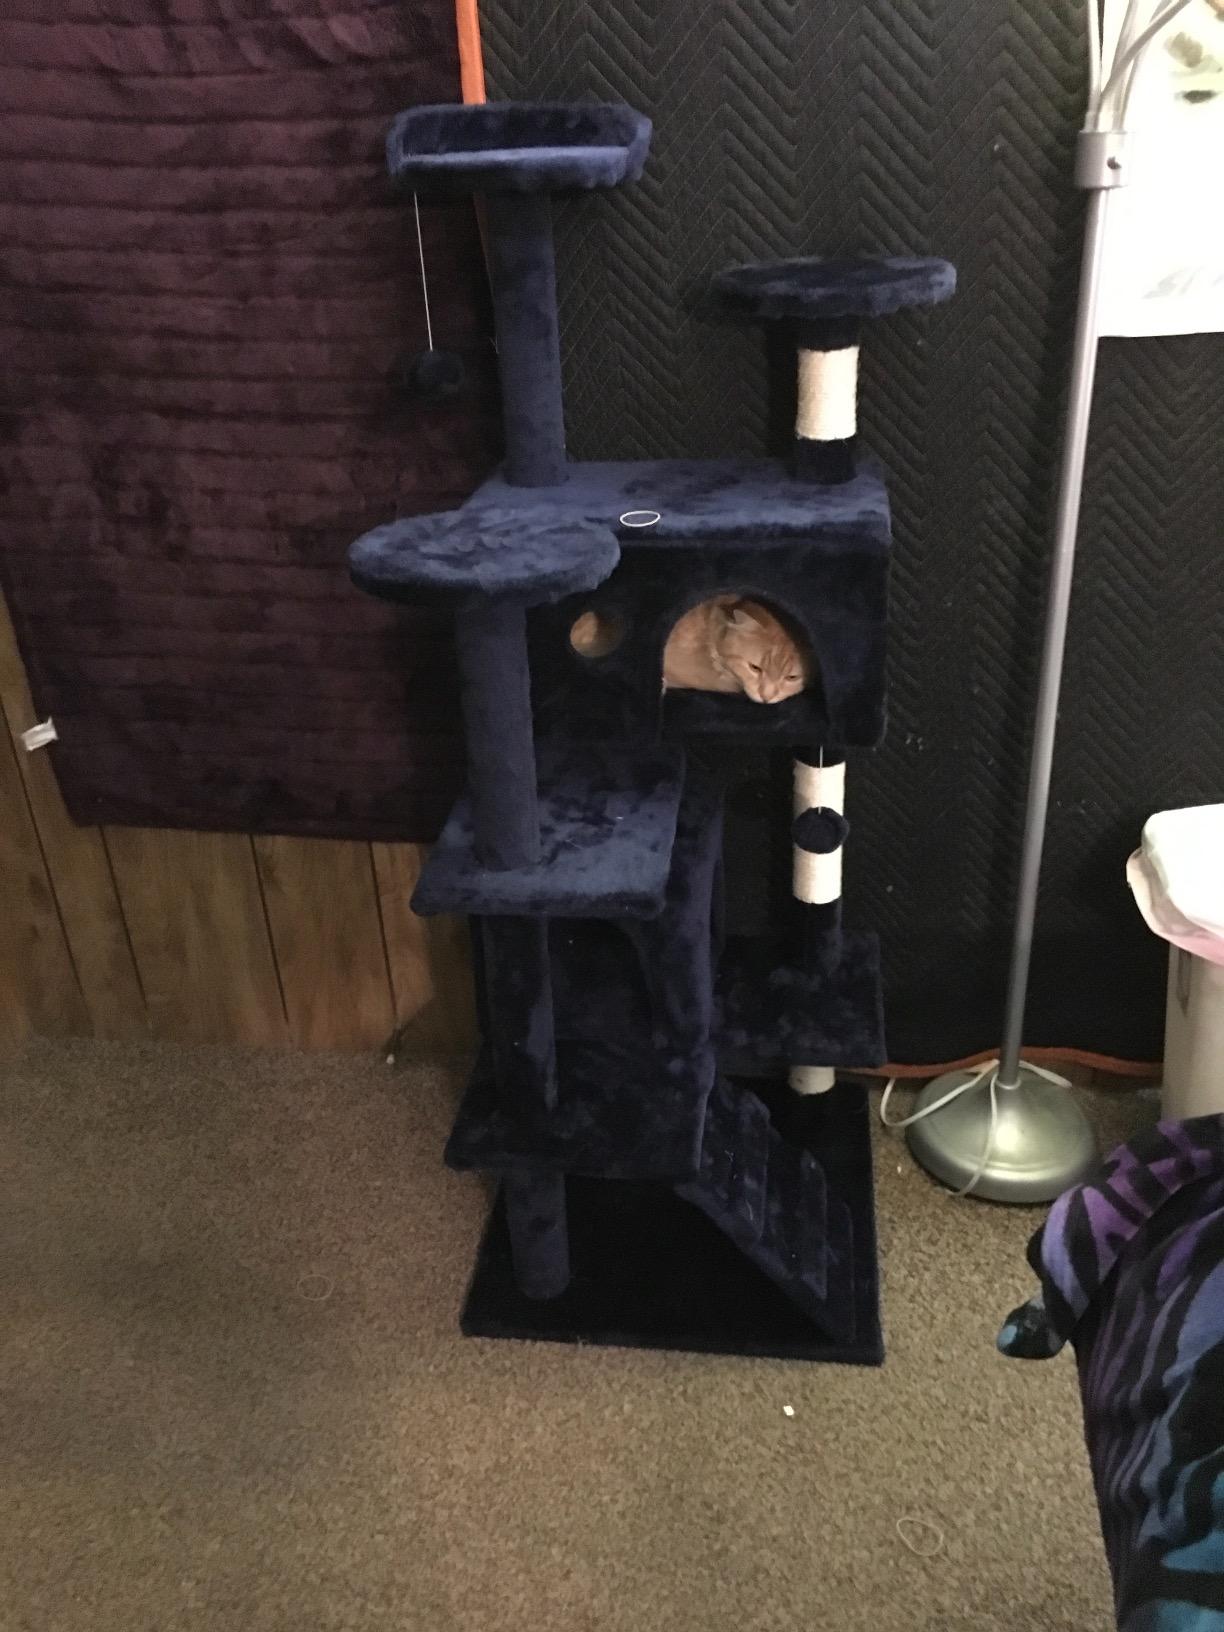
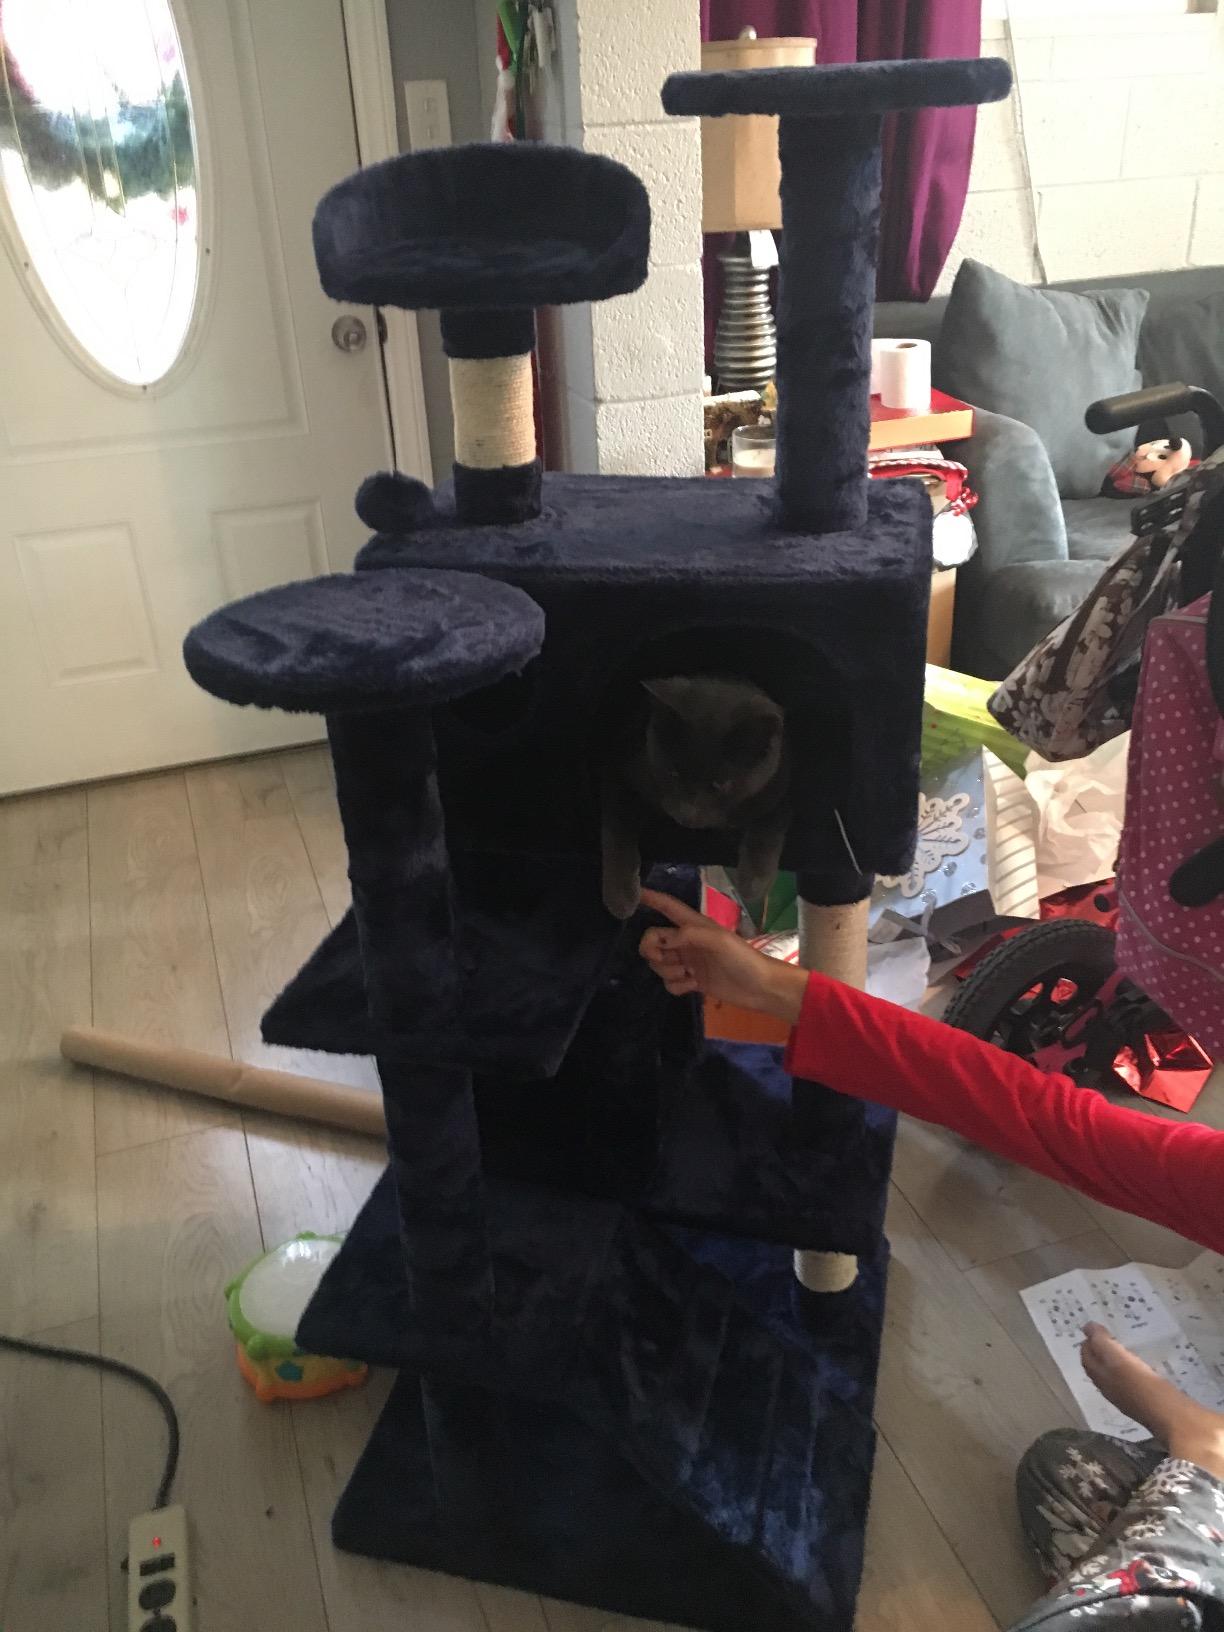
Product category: items_cat tree
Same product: yes